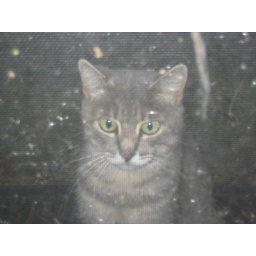
It's not snowing, the screen door has a lot of holes in it